Theatre of Jersey

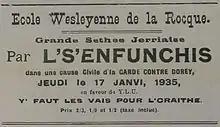
Advertisement for a play in Jèrriais, 1935

The development of Jèrriais literature has included theatre in Jèrriais (the Norman dialect spoken in Jersey). The first book published in Jèrriais "Rimes et Poësies Jersiaises" (1865) included dramatic duologues, which may have been performed at traditional "veil'yes" (social neighbourhood gatherings) or read as closet dramas. Satirical playlets were also published in newspapers in the 19th century. "Élection de St. Martin", a playlet in Jèrriais and French published in the newspaper "Le Constitutionnel" on 24 November 1838, was probably never staged, but rather read in company.